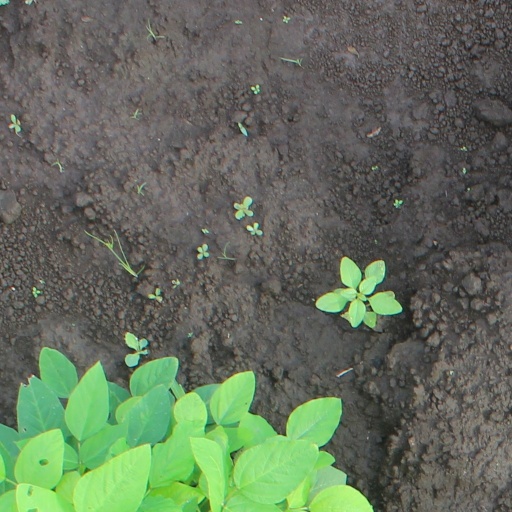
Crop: soybean